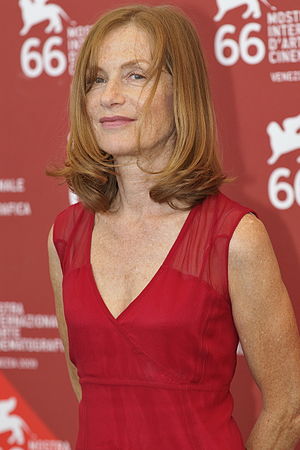
Isabelle Huppert
Isabelle Huppert, 2009
Isabelle Huppert er en fransk teater- og filmskuespiller. Hun er populær i sit hjemland og er kendt for sin store bredde indenfor for sit fag.